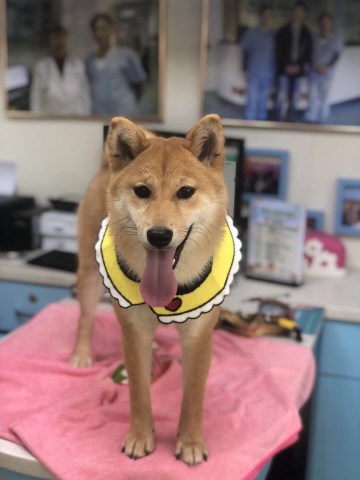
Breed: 1043-n000001-Shiba_Dog